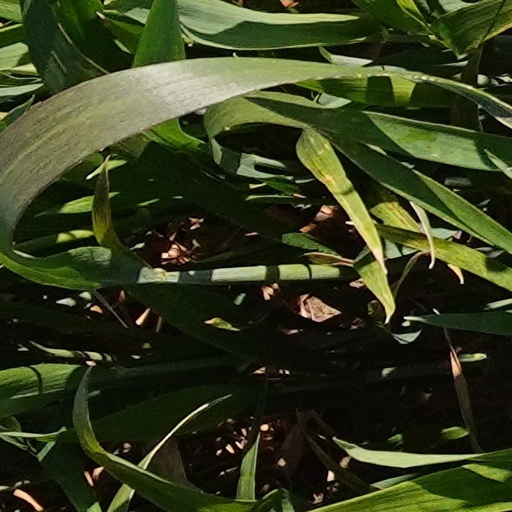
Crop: wheat